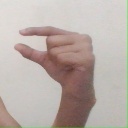
अक्षर: ग